Culture of Italy

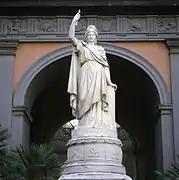
The statue of "Italia turrita" in Naples. "Italia turrita" is the national personification of Italy.

During the Fascist era, several leaders in Europe and Latin America modelled their government and economic system on Italian Fascism. Adolf Hitler was an avid admirer of Benito Mussolini. To justify his Italophilia, Hitler had to convince himself that northern Italians were somehow "racially Aryan"—"from the cultural point of view", he once remarked, "we are more closely linked with the Italians than with any other people"—and that the veins of Mussolini, Dante and other heroes pulsed with no "contaminating blood" from the "inferior" "Mediterranean race". Or "The Italians have a splendid foundation of the peasantry. Once when I was travelling to Florence, I thought, as I passed through it, what a paradise this land of southern France is! But when I reached Italy – then I realised what a paradise on earth can really be!". The Führer also dreamed of touring Tuscany and Umbria: "my dearest wish would be to be able to wander about Italy as an unknown painter."